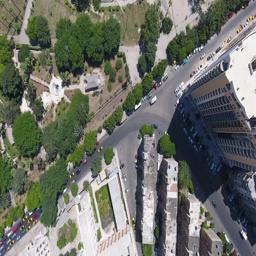
aerial footage over city streets shot by drone in the downtown of the city